Soviet economic blockade of Lithuania

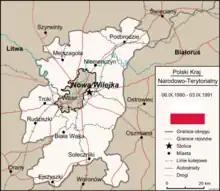
Map of the Polish National-Territorial Region, as proclaimed by Lithuanian Poles in October 1990. It included the districts of Vilnius, Šalčininkai, as well as parts of Trakai, Švenčionys and Širvintos districts. The capital was established at Naujoji Vilnia. The city of Vilnius was not part of the region, thus becoming an enclave within the proposed autonomy.

Lithuania did not respond within the time allocated; however, on 18 April, the Supreme Council of Lithuania tried to prevent the embargo with a declaration whereby it voluntarily refrained from adopting new laws, pending what Lithuanian officials called "preliminary consultations" between Lithuania and the Soviet Union. The Soviets were unimpressed, and on 18 April, at 21:25 (EEST), the Kremlin launched the blockade by stopping supplies to the Mažeikiai oil refinery.